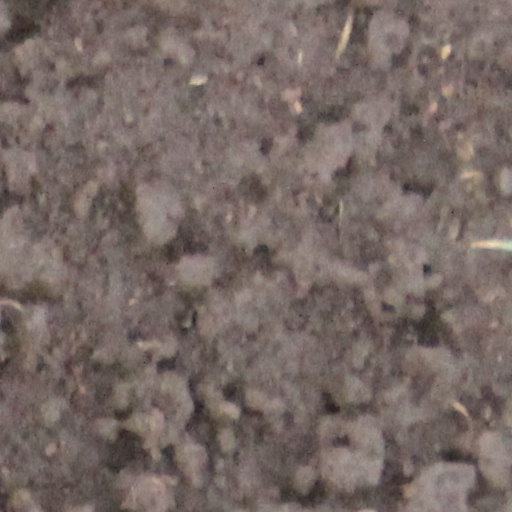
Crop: wheat